Housing in Pakistan

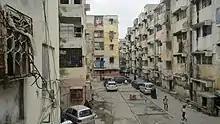
A square full of middle-class apartment buildings in Gulshan-e-Iqbal, Karachi.

Housing in Pakistan generally consists of three classes: "pakka" houses (/ "pakkā"), which are made of strong materials like brick and cement; "katchi" houses ( "kachē"), which are made of less-permanent materials such as thatch and bamboo; and semi-"pakka" houses (these make up, which are a sort of mix of the "pakka" and "katchi" houses. Housing in Pakistan has always been insufficient due to a growing population (which is 241.49 million as per the 2023 Pakistani Census) and accelerated by urbanisation combined with the housing problem being low-priority in the eyes of the government. Housing is an important element of real estate in Pakistan.